Urinary incontinence

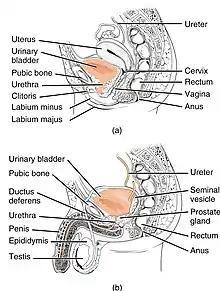
Anatomy of the human urogenital system. The top diagram shows the female system, and the bottom shows the male system.

Urinary incontinence (UI), also known as involuntary urination, is any uncontrolled leakage of urine. It is a common and distressing problem, which may have a significant effect on quality of life. Urinary incontinence is common in older women and has been identified as an important issue in geriatric health care. The term enuresis is often used to refer to urinary incontinence primarily in children, such as nocturnal enuresis (bed wetting). UI is an example of a stigmatized medical condition, which creates barriers to successful management and makes the problem worse. People may be too embarrassed to seek medical help, and attempt to self-manage the symptom in secrecy from others.